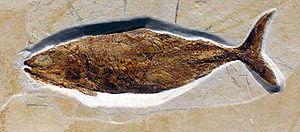
Pholidophorus est un genre éteint de poissons à nageoires rayonnées, rattachés au grand groupe des téléostéens et peut-être à l'ordre des Pachycormiformes, un sous-groupe dont la position taxonomique n'est pas déterminée de manière consensuelle.